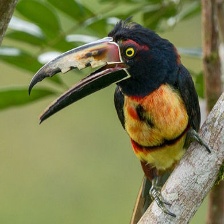
Species: COLLARED ARACARI
Scientific name: PTEROGLOSSUS TORQUATUS
ImageNet parent category: toucan